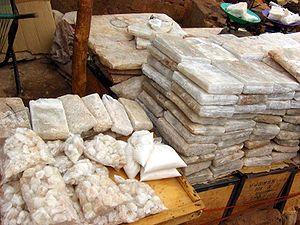
La route du sel désigne les routes commerciales d'échanges et de commerce, par laquelle le sel a été transporté depuis les régions de production vers les régions consommatrices et déficitaires.